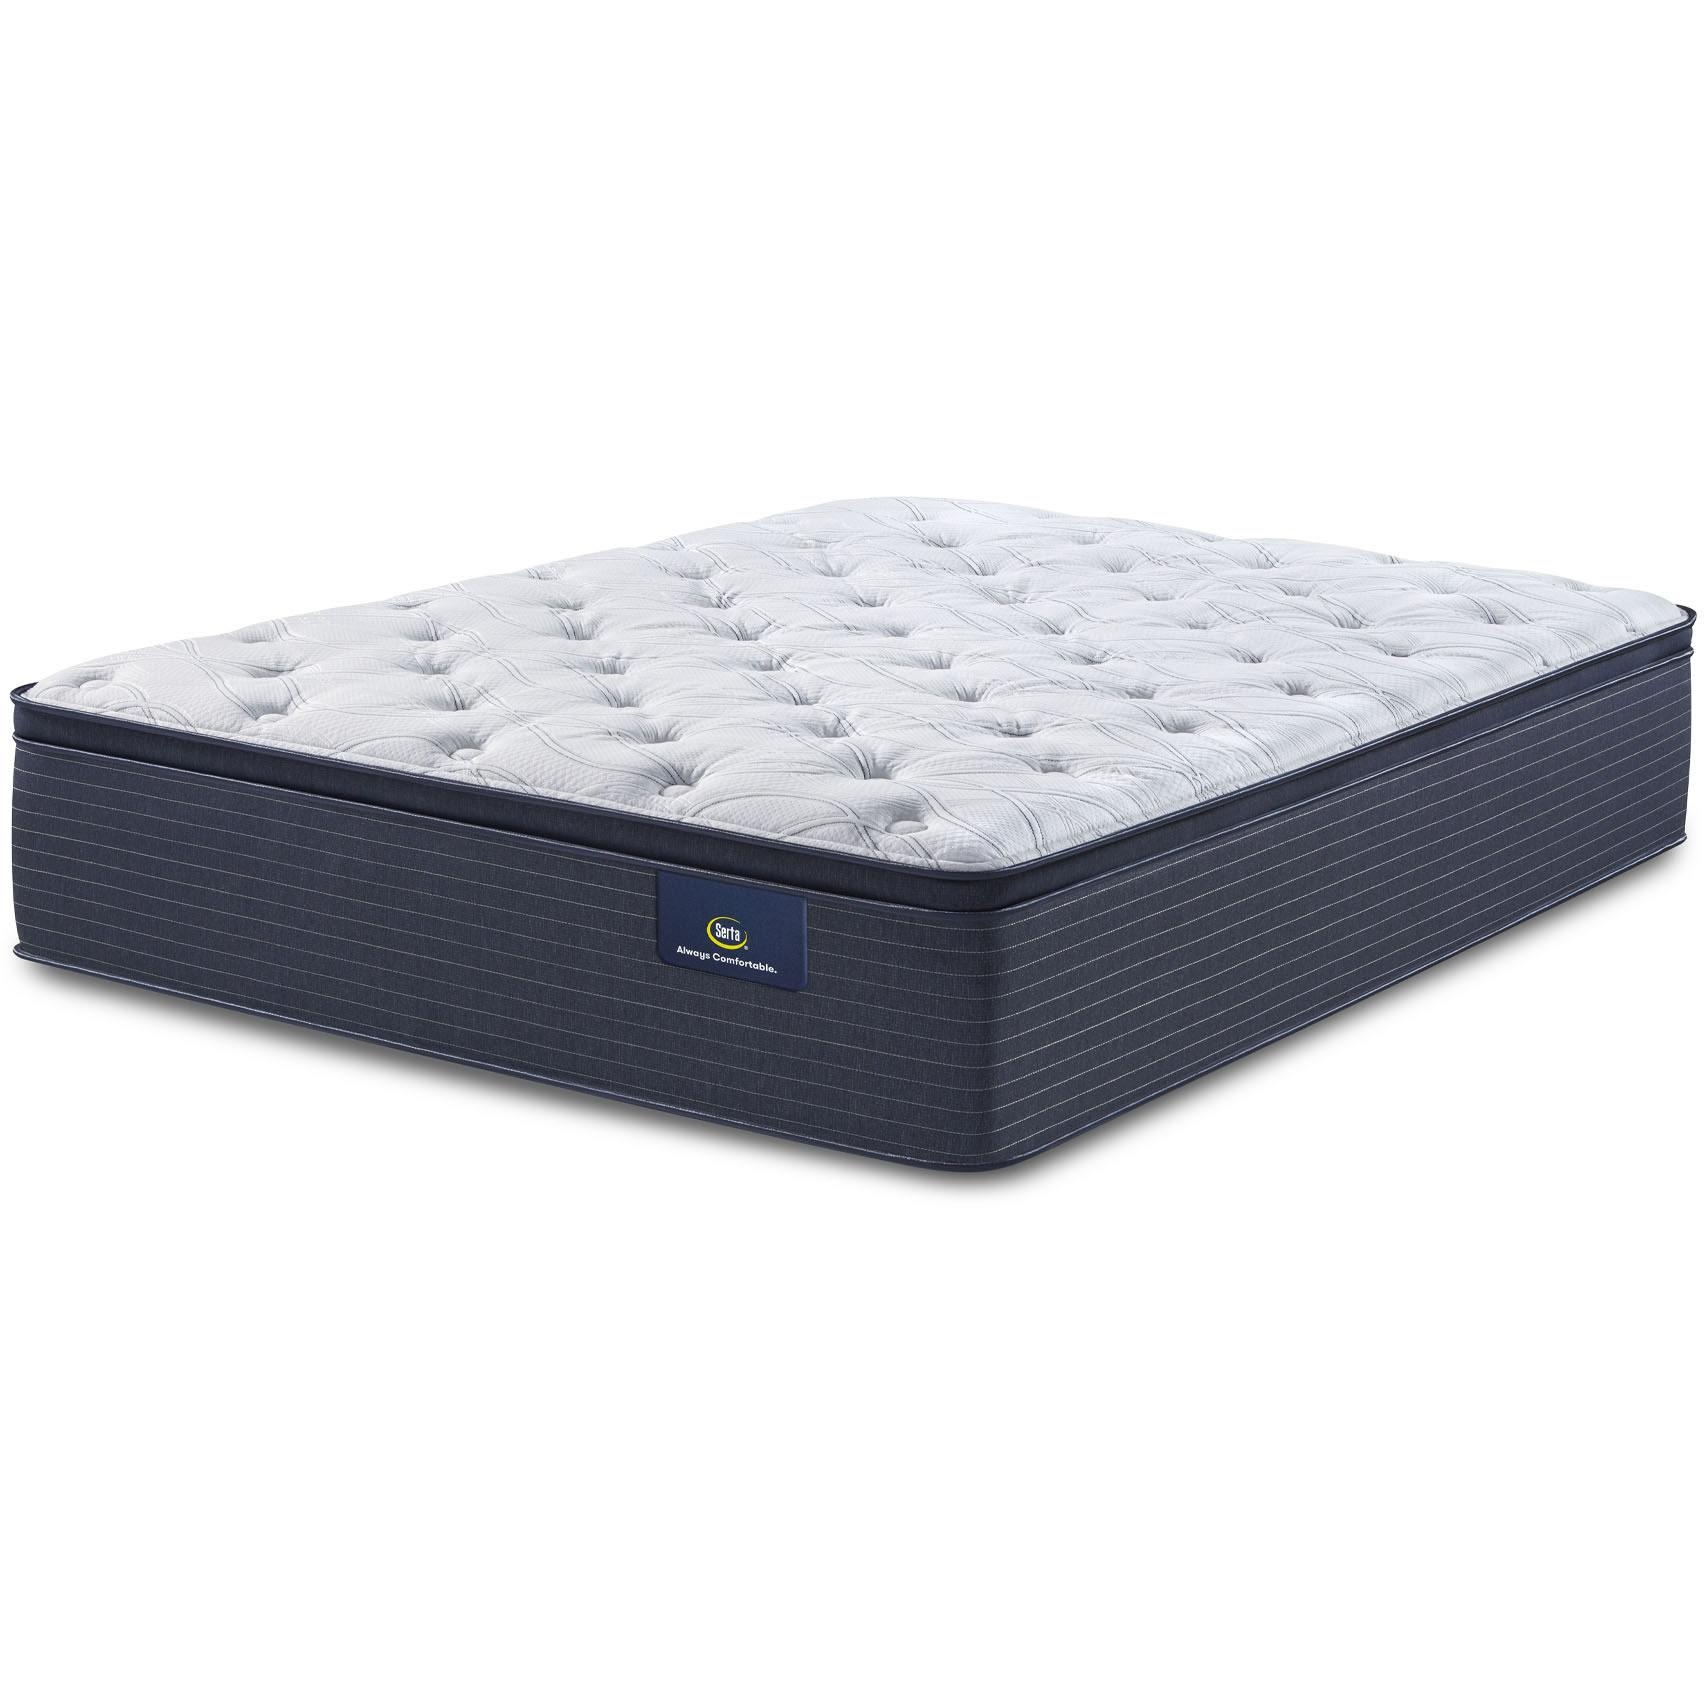
Serta Serta Classic 14" Plush Tight Top Mattress (Full)
Serta has pioneered sleep innovation for more than 90 years. Every mattress across the Serta portfolio is designed to provide superior comfort you can trust night after night. The Serta Classic Elite 14" Plush Mattress provides a supportive mattress that delivers the trusted comfort of Serta. We added an extra layer of Serta Gel Memory Foam which provides cradling comfort and allows airflow to keep you cool. PillowSoft Foam is an extra soft foam that gently contours the body to enhanced cushioning support. We also our CoolTwist Gel Foam where cooling gel is swirled directly into a breathable foam designed to promote airflow and heat dissipation. The 805 Individually Wrapped Coil System provides contouring, cradling support. This coil system also features Serta’s BestEdge Foam Encasement technology –an extra-deep foam rail to help reduce edge roll-off and extend the sleep surface.
Brand: Serta
Category: Furniture > Beds & Accessories > Mattresses > Innerspring Mattresses